Lulzim Basha

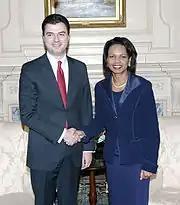
Basha with Condoleezza Rice in 2008

He served as the party's spokesperson during the 2005 parliamentary elections at which he was elected as the MP of Constituency #33 in Tirana. He was then nominated in the Berisha government as Minister of Public Works, Transport and Telecommunications, where he served for two years.